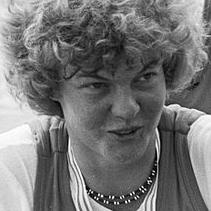
Age: 25